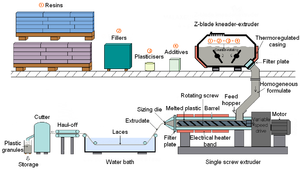
Version anglaise de File:Compounding.png.